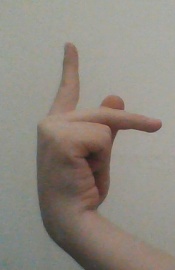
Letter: dha